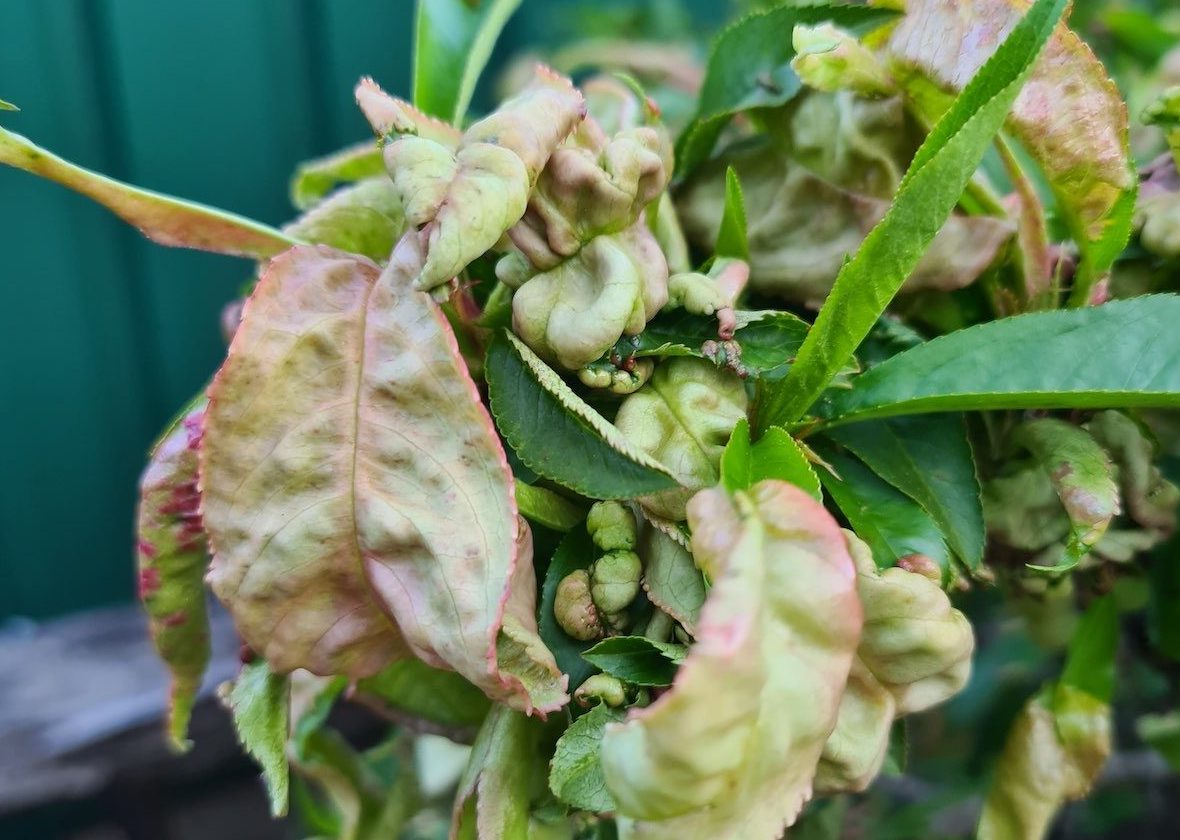
Plant: Peach
Disease: peach leaf curl